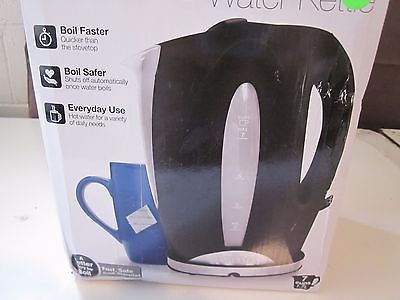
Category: kettle